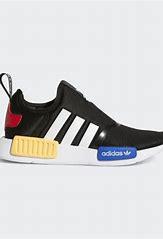
Brand: Adidas
Model: NMD 360